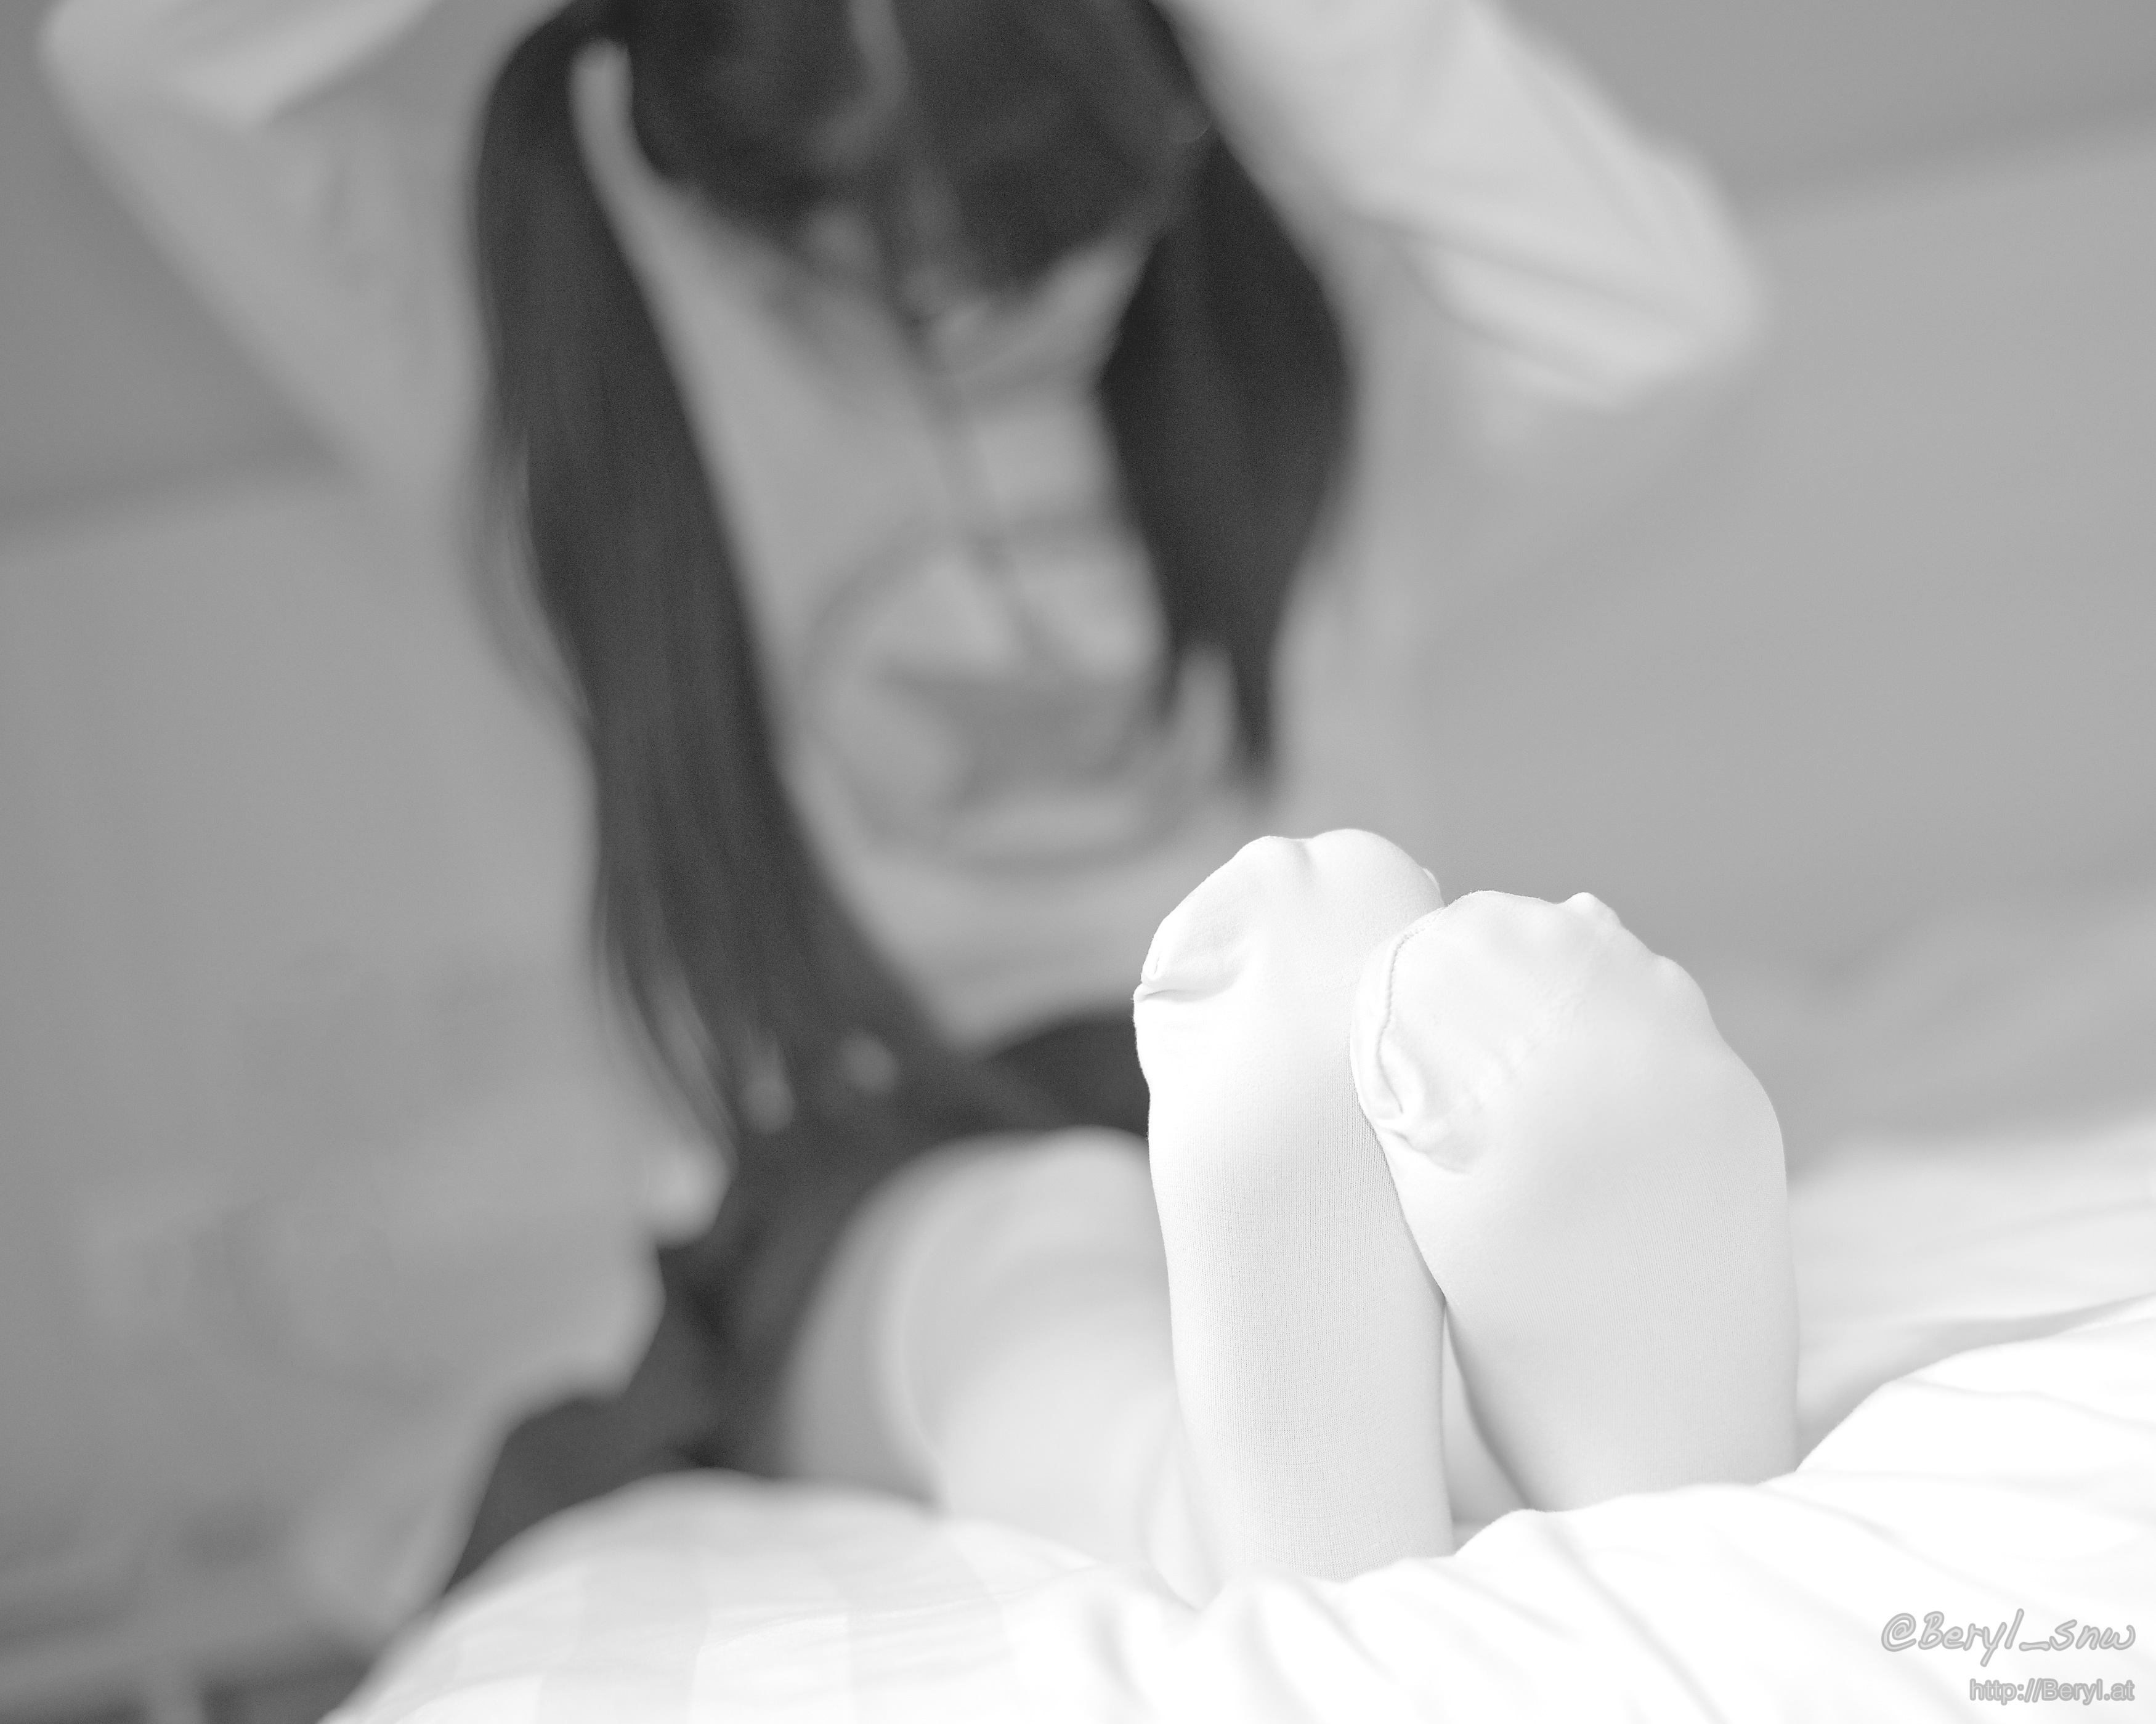
hand, person, light, black and white, girl, woman, white, photography, petal, feet, portrait, foot, clean, romance, nikon, black, room, monochrome, bride, close up, bw, blackandwhite, 50mm, bed, legs, tiny, photograph, faceless, uniform, school, soft, skirt, socks, tights, kneesocks, teenage, knee, longsocks, d800e, afnikkor50mmf18d, opaque, emotion, interaction, sense, monochrome photography